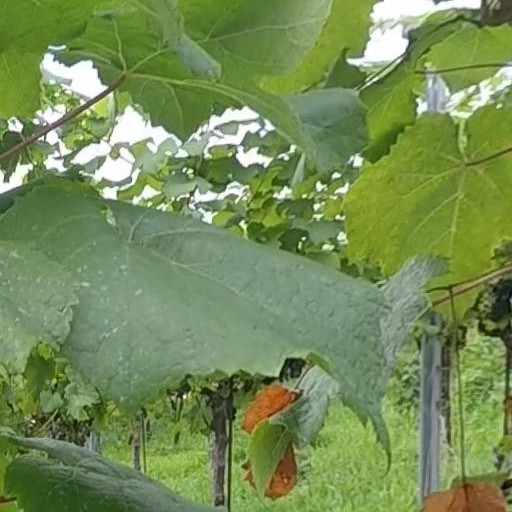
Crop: grape